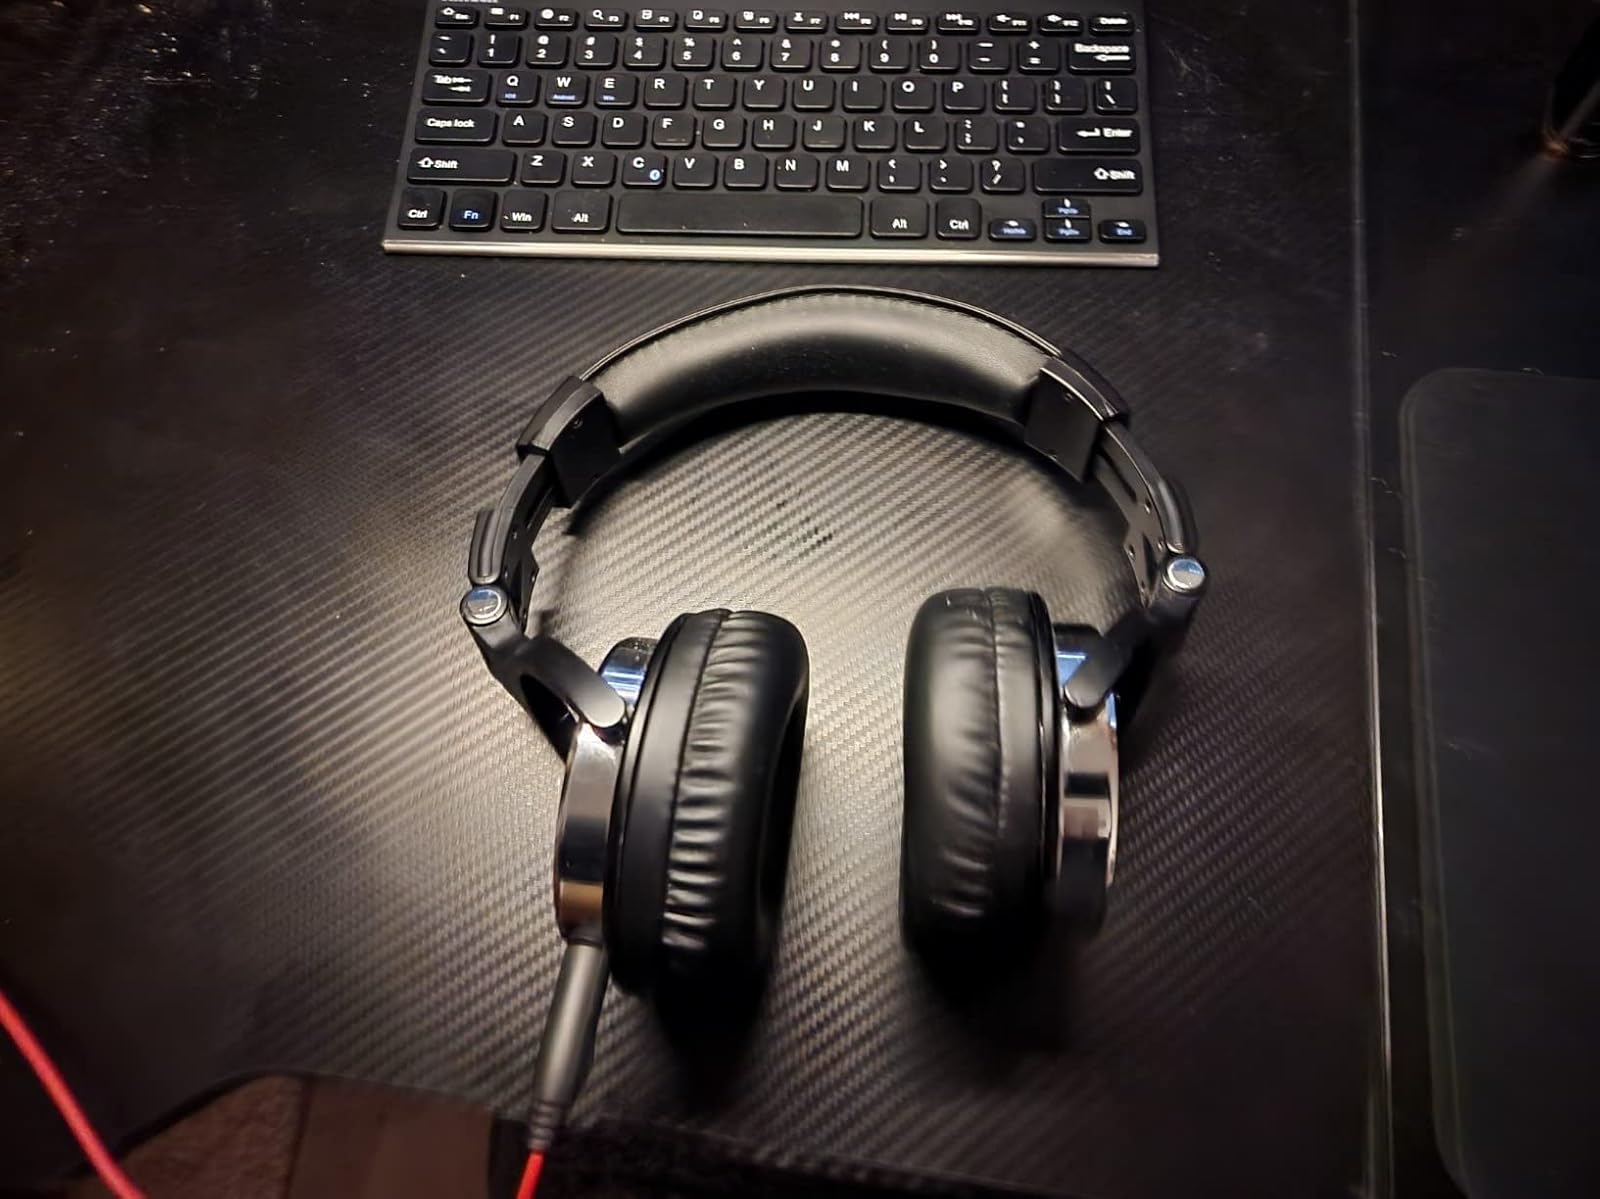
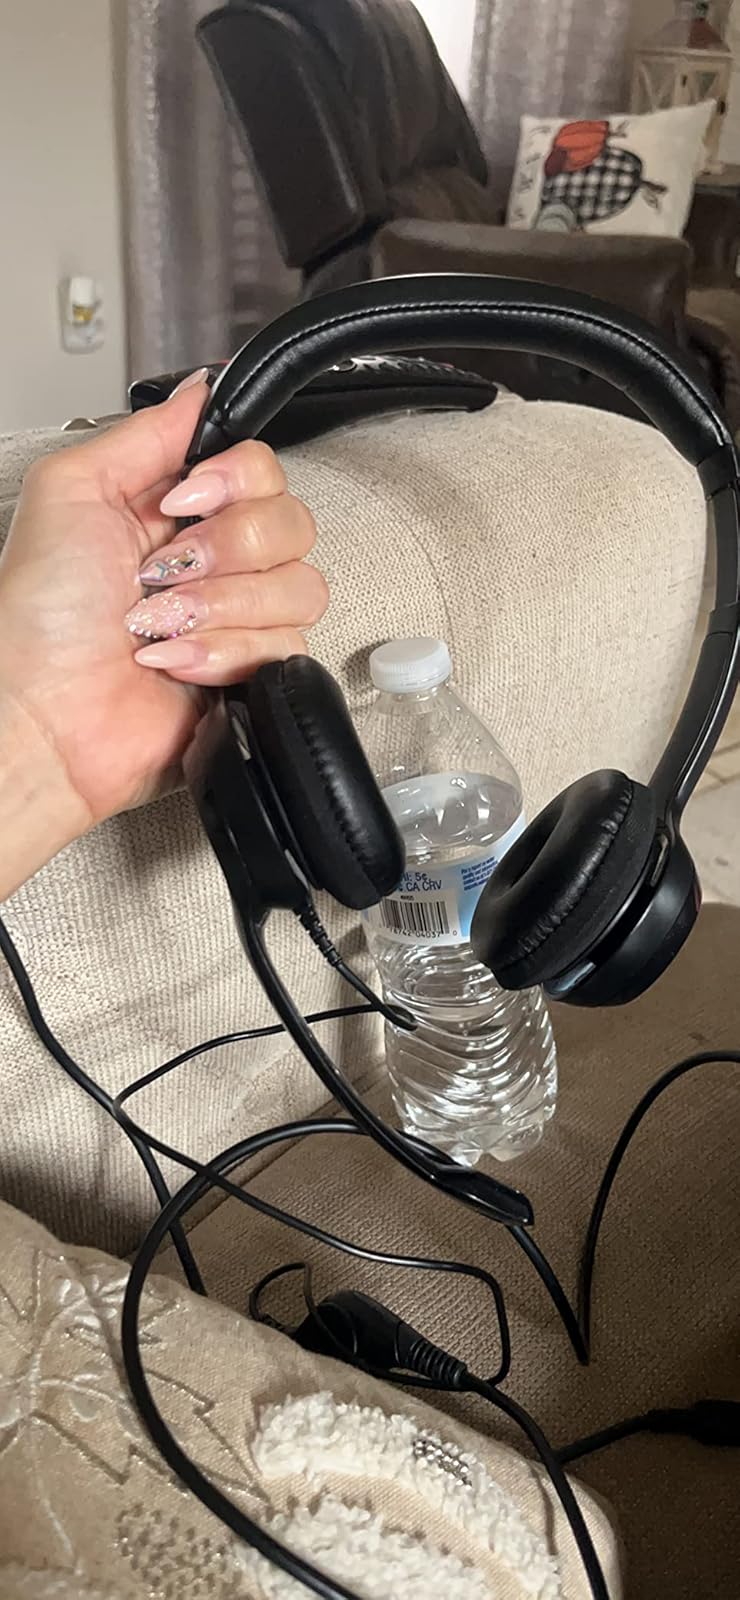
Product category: headphones
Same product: no